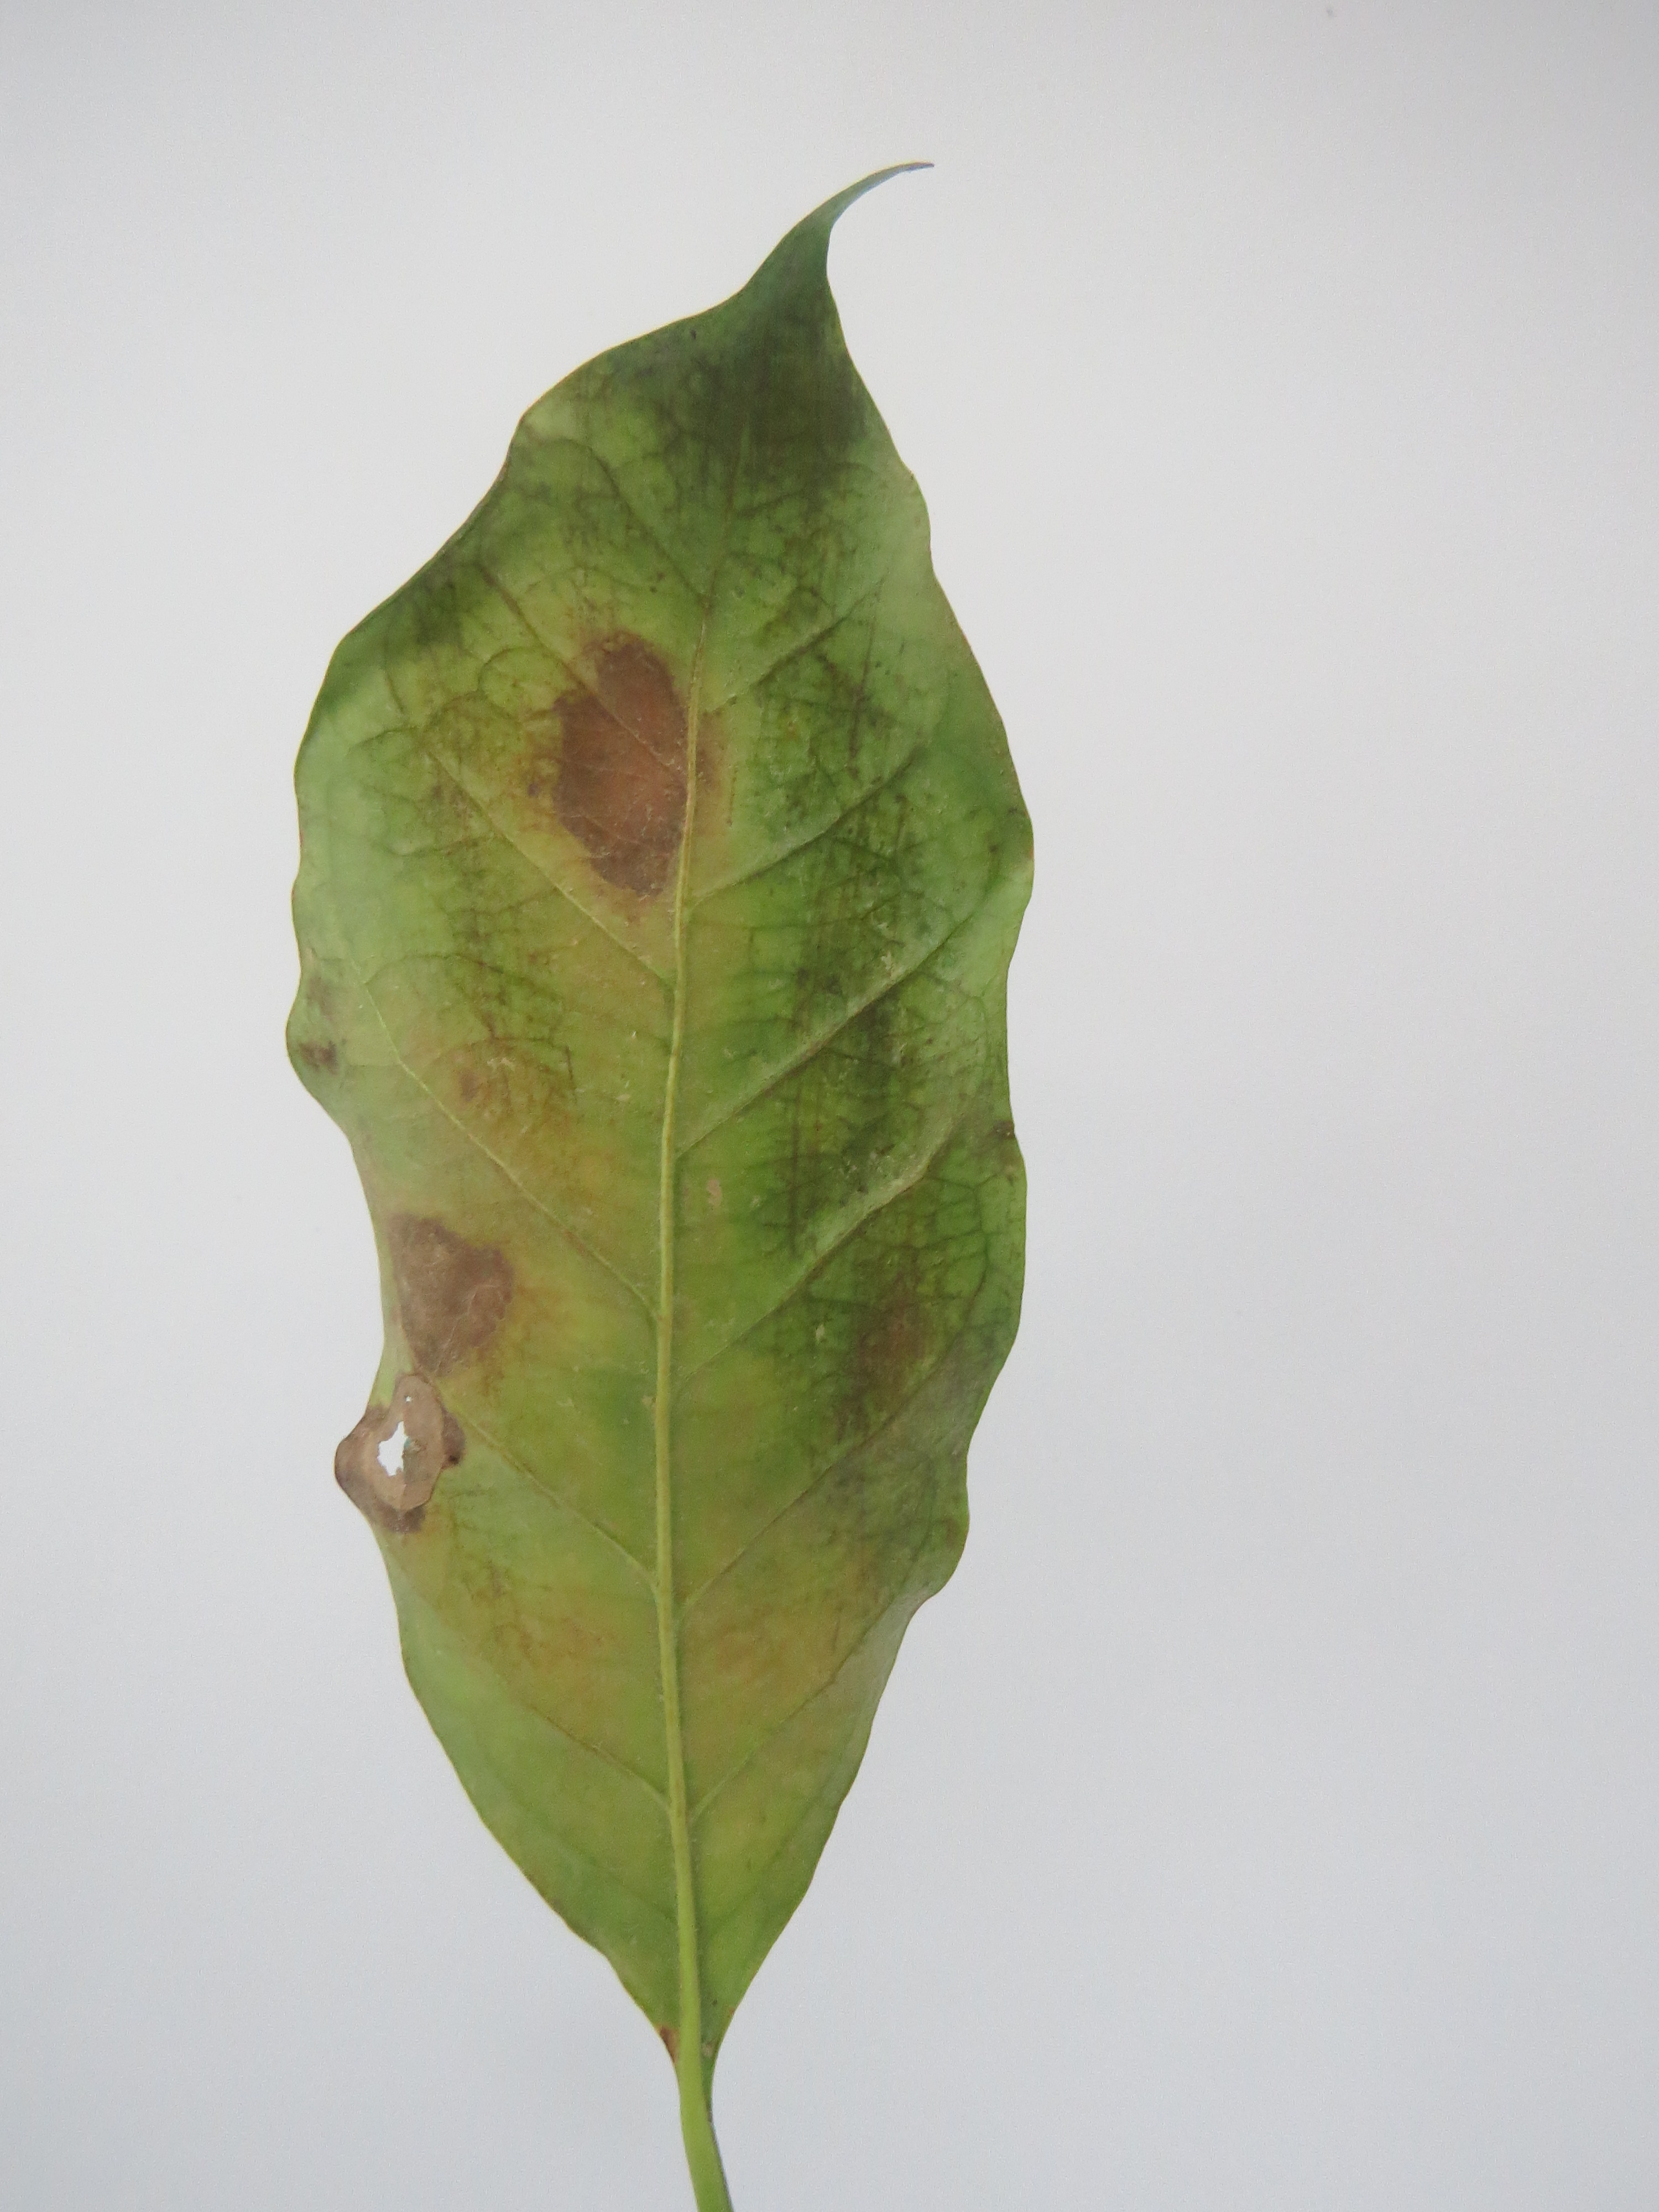
Label: potasium-K